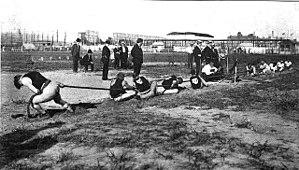
L'Union des sociétés françaises de sports athlétiques est une fédération sportive française omnisports fondée le 20 novembre 1887 à Paris avec Georges de Saint-Clair pour président. Créée initialement sous le nom d'Union des sociétés françaises de courses à pied, elle est à l'origine une fédération consacrée à l'athlétisme mais, dès 1889, elle s'ouvre à d'autres sports qui sont représentés en son sein par des commissions spécialisées. Le football n'est reconnu qu'en 1894.
Résultats des épreuves de tir à la corde aux Jeux olympiques d'été de 1904 à Saint-Louis aux États-Unis.
Dans la Grèce antique, l'épreuve de tir à la corde faisait partie des Jeux olympiques. Les Jeux olympiques modernes le comptèrent comme épreuve officielle, sous le nom de lutte à la corde, dès leur deuxième olympiade à Paris en 1900 jusqu'aux Jeux à Anvers en 1920. Dans les premières olympiades, une nation pouvait engager plusieurs équipes issues de différents clubs sportifs.